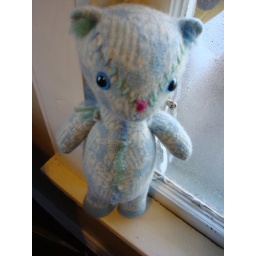
blue cat .Adopted by Mrs. Widder